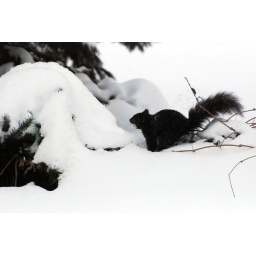
Here is a black squirrel with food in its mouth retreating to the shelter of tree cover